List of birds of Zimbabwe

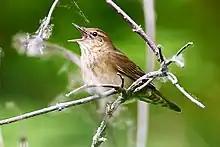

The woodhoopoes are related to the kingfishers, rollers and hoopoes. They most resemble the hoopoes with their long curved bills, used to probe for insects, and short rounded wings. However, they differ in that they have metallic plumage, often blue, green or purple, and lack an erectile crest.